George Goelet Kip

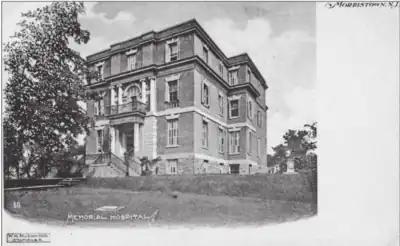
Morristown Memorial Hospital Building donated by Kip

On May 23, 1867, Kip was married to Anna Margaret Geissenhainer (1847–1893) in Bethlehem, Pennsylvania by the Rev. George W. Schumucker. Anna was the daughter of the Rev. Augustus T. Geissenhainer and Amelia (née Havemeyer) Geissenhainer. She was also the niece of three-term New York City mayor William Frederick Havemeyer. Her mother and uncle were children of William Havemeyer, founder of the sugar refining company that would become the Sugar Trust (later Domino Sugar). Through her father, Anna was also a second cousin of the New Jersey congressman Jacob Augustus Geissenhainer. Together, George and Anna were the parents of three children: